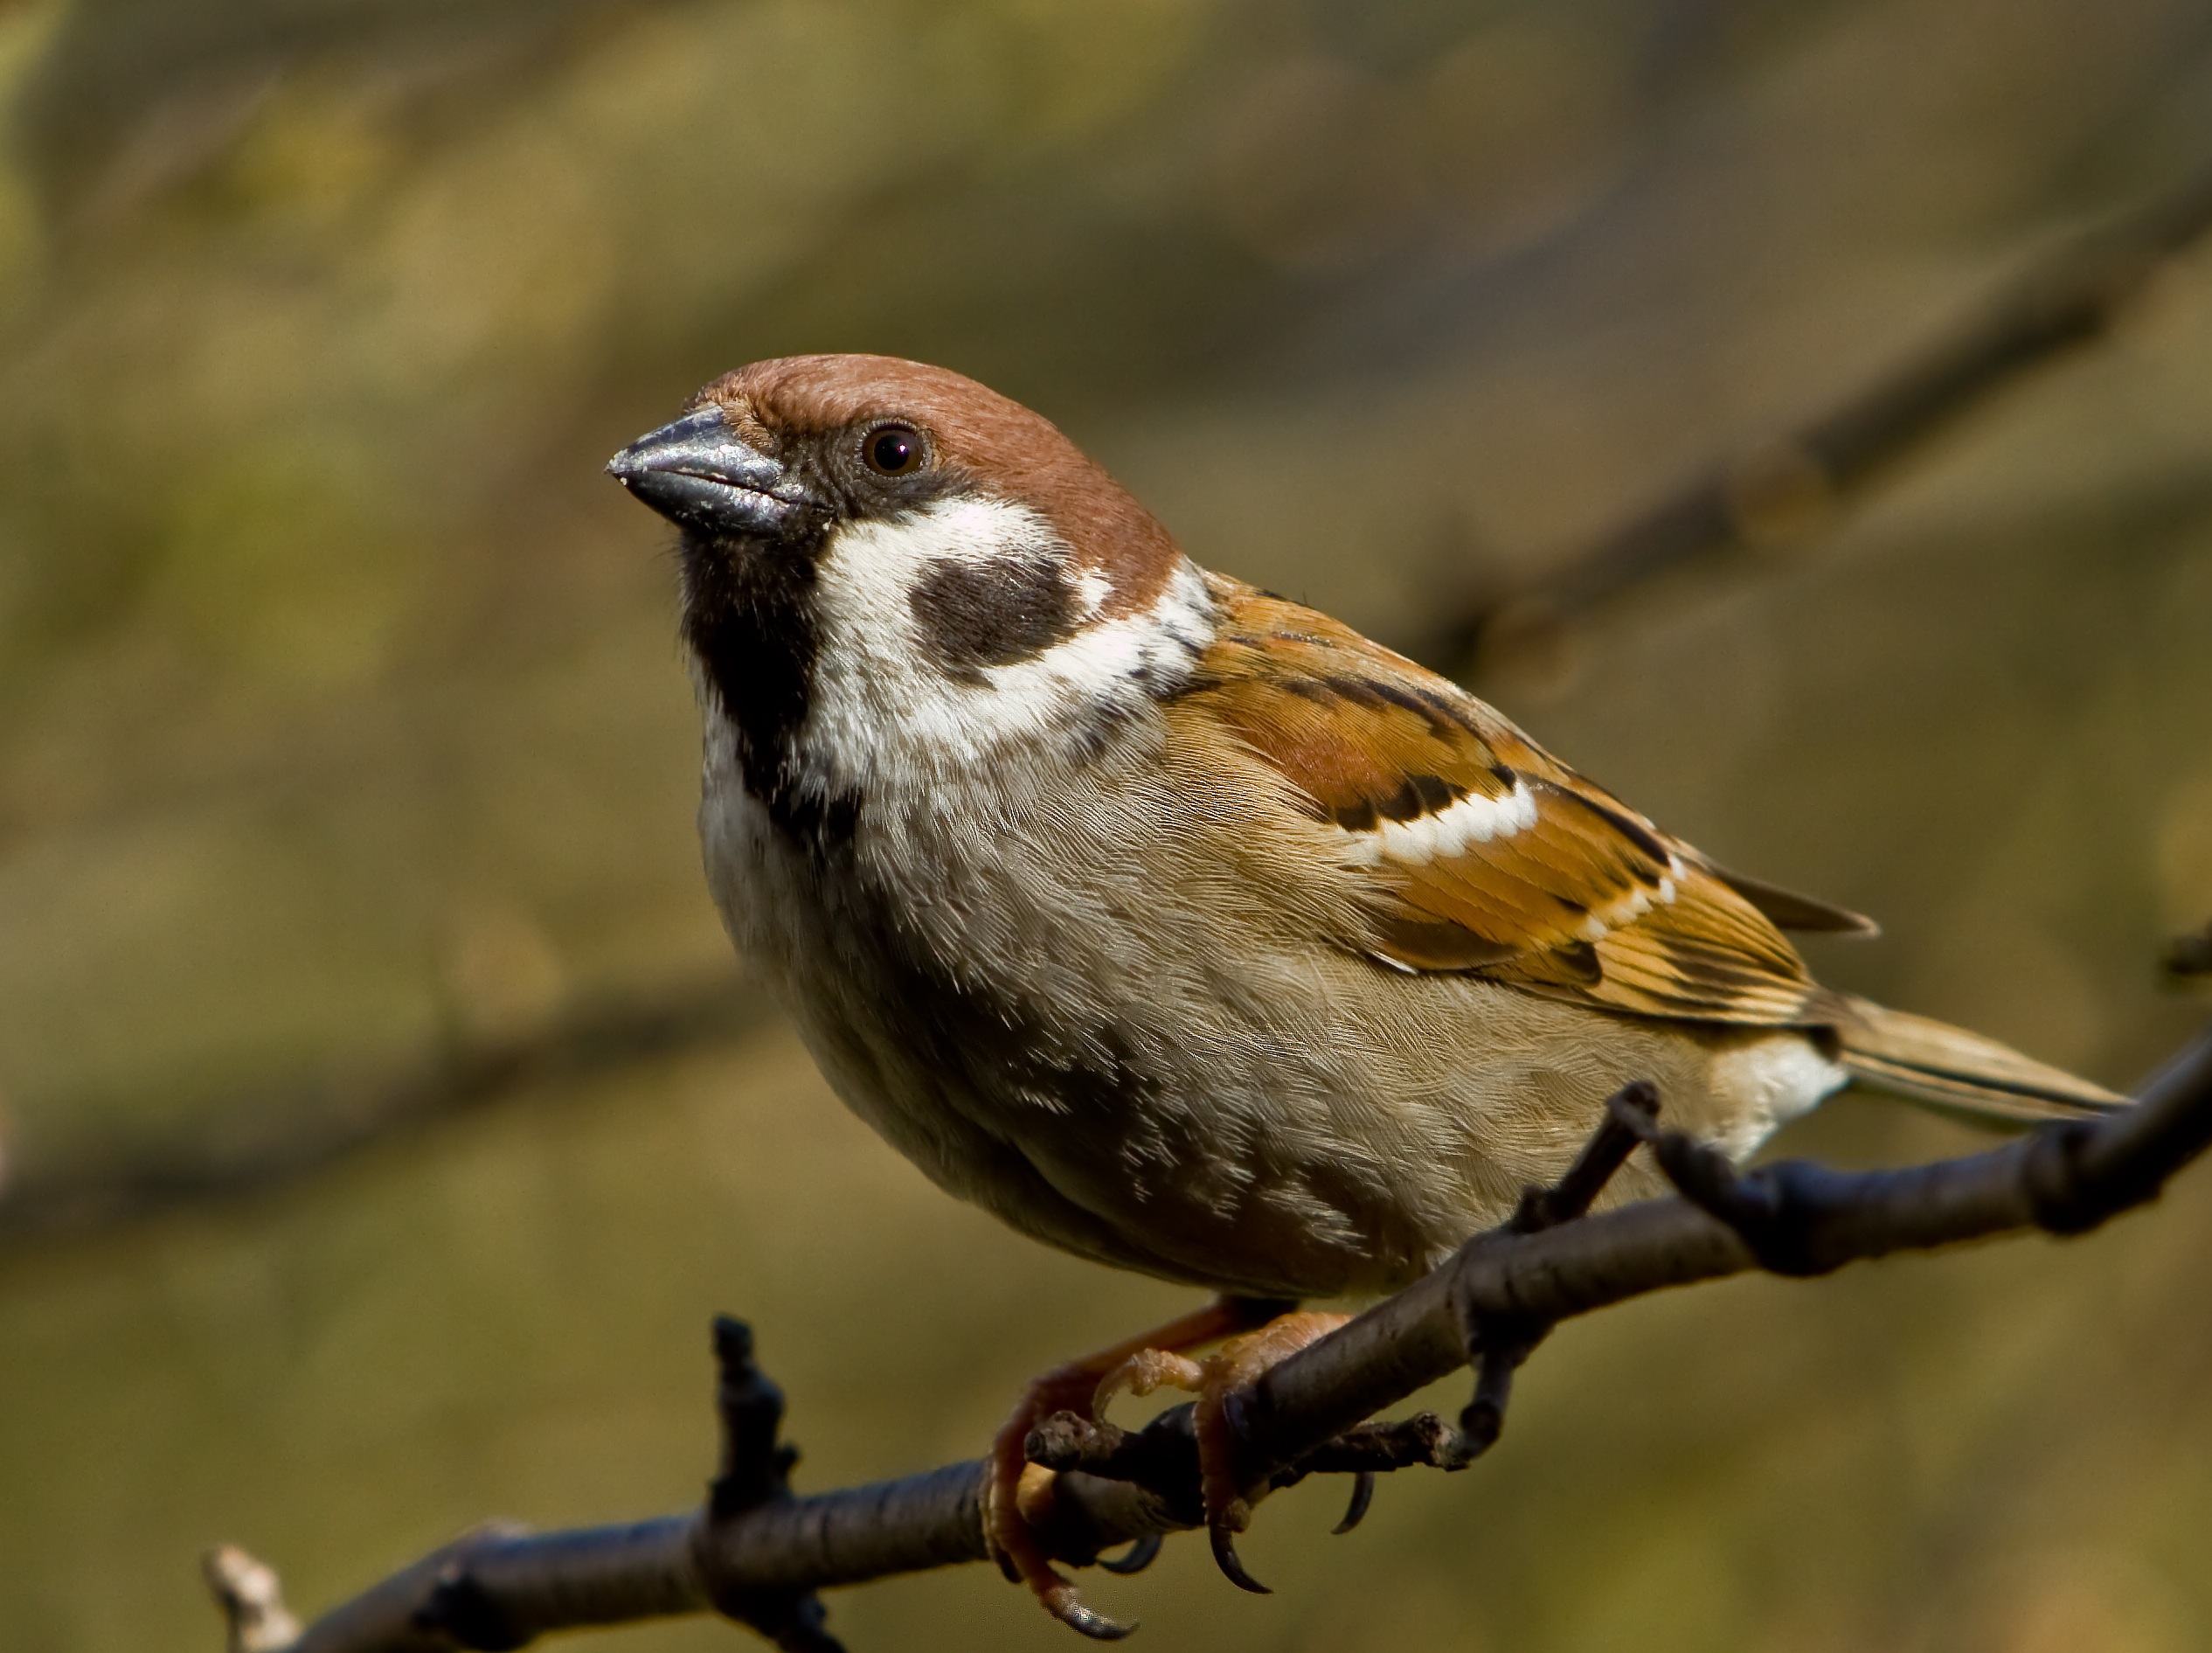
nature, branch, bird, animal, female, wildlife, beak, sitting, garden, fauna, songbird, birds, vertebrate, sparrow, finch, males, brambling, sperling, house sparrow, old world flycatcher, perching bird, emberizidae, tree sparrow, male field sparrow